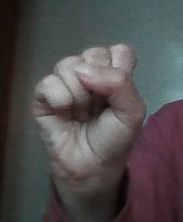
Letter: saad